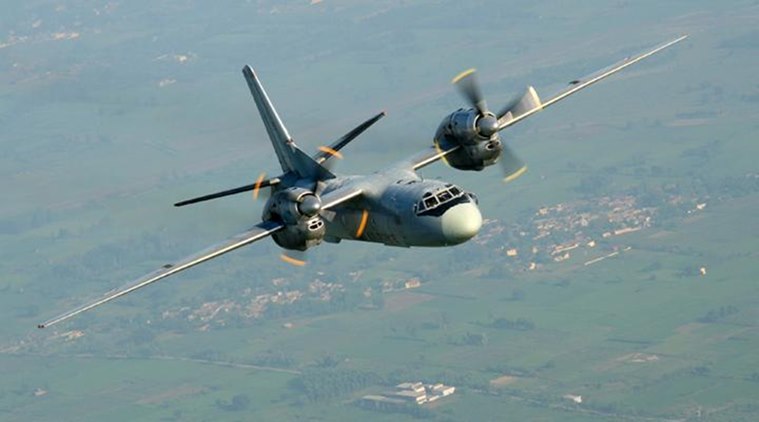
Vehicle type: Planes